Question: 1. Please indicate a possible affordance area of the sit_on_chair that can be used for sitting
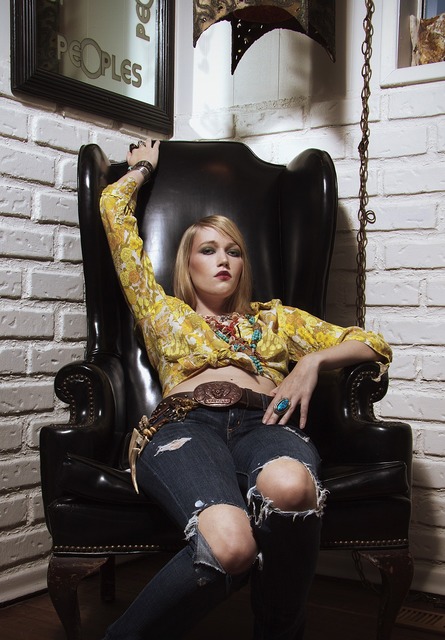
Answer: [41.653, 412.769, 386.669, 509.707]